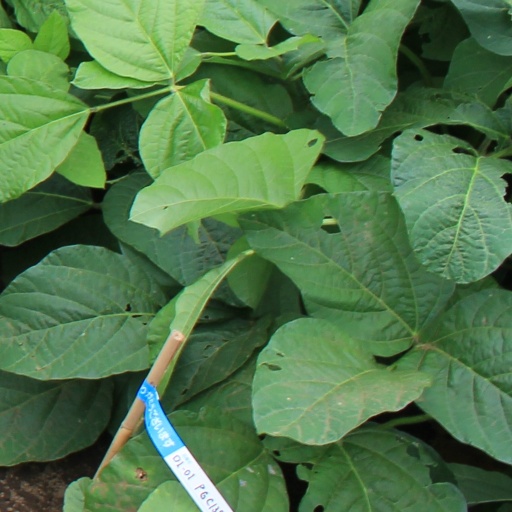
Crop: soybean